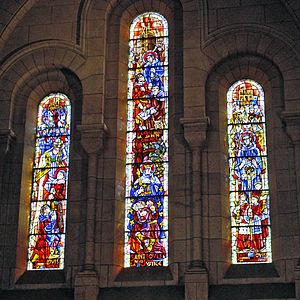
Basilique du Sacre Cœur, Vitraux relatant la dévotion de St Louis, Roi de France